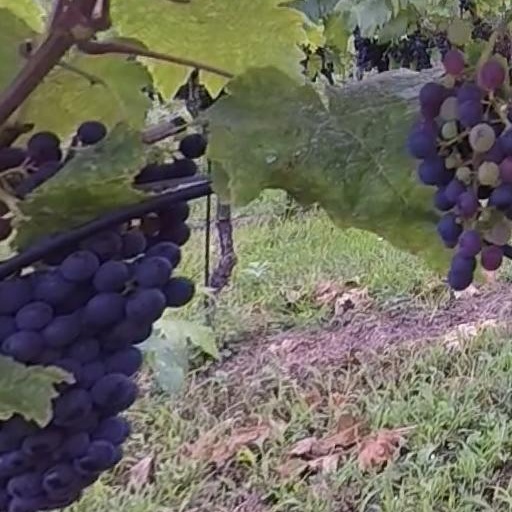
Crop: grape